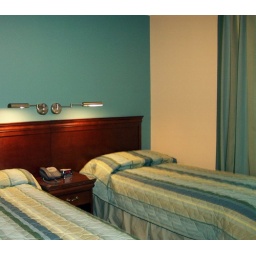
Bedroom with 2 over sized twin beds and pull out couch